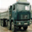
Label: truck